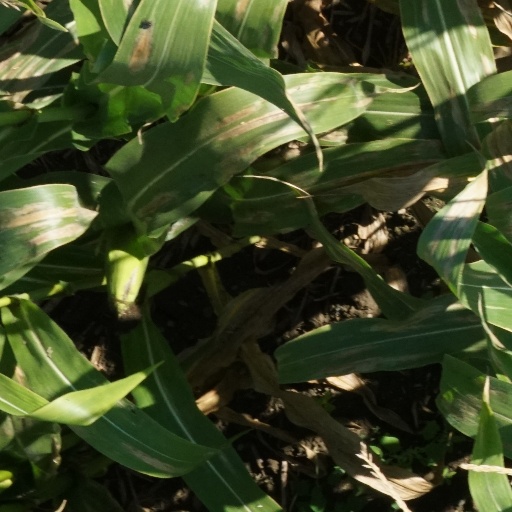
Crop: maize; corn